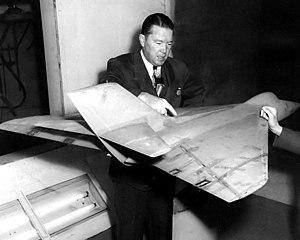
La stabilité d'un aérodyne est son aptitude à revenir à son état d'équilibre initial quand il en a été écarté.